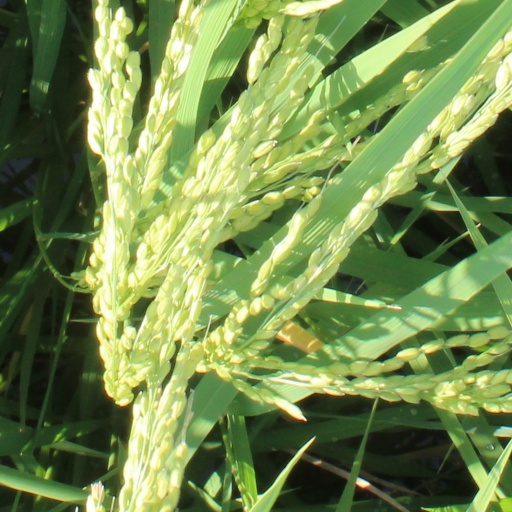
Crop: rice